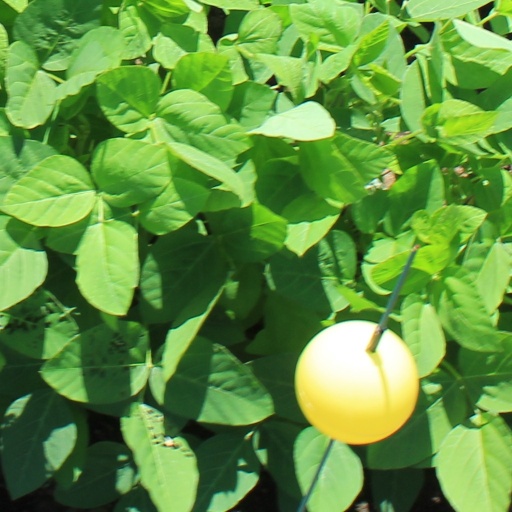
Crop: soybean